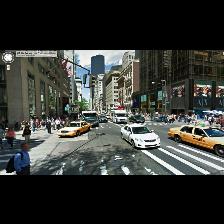
Label: Human